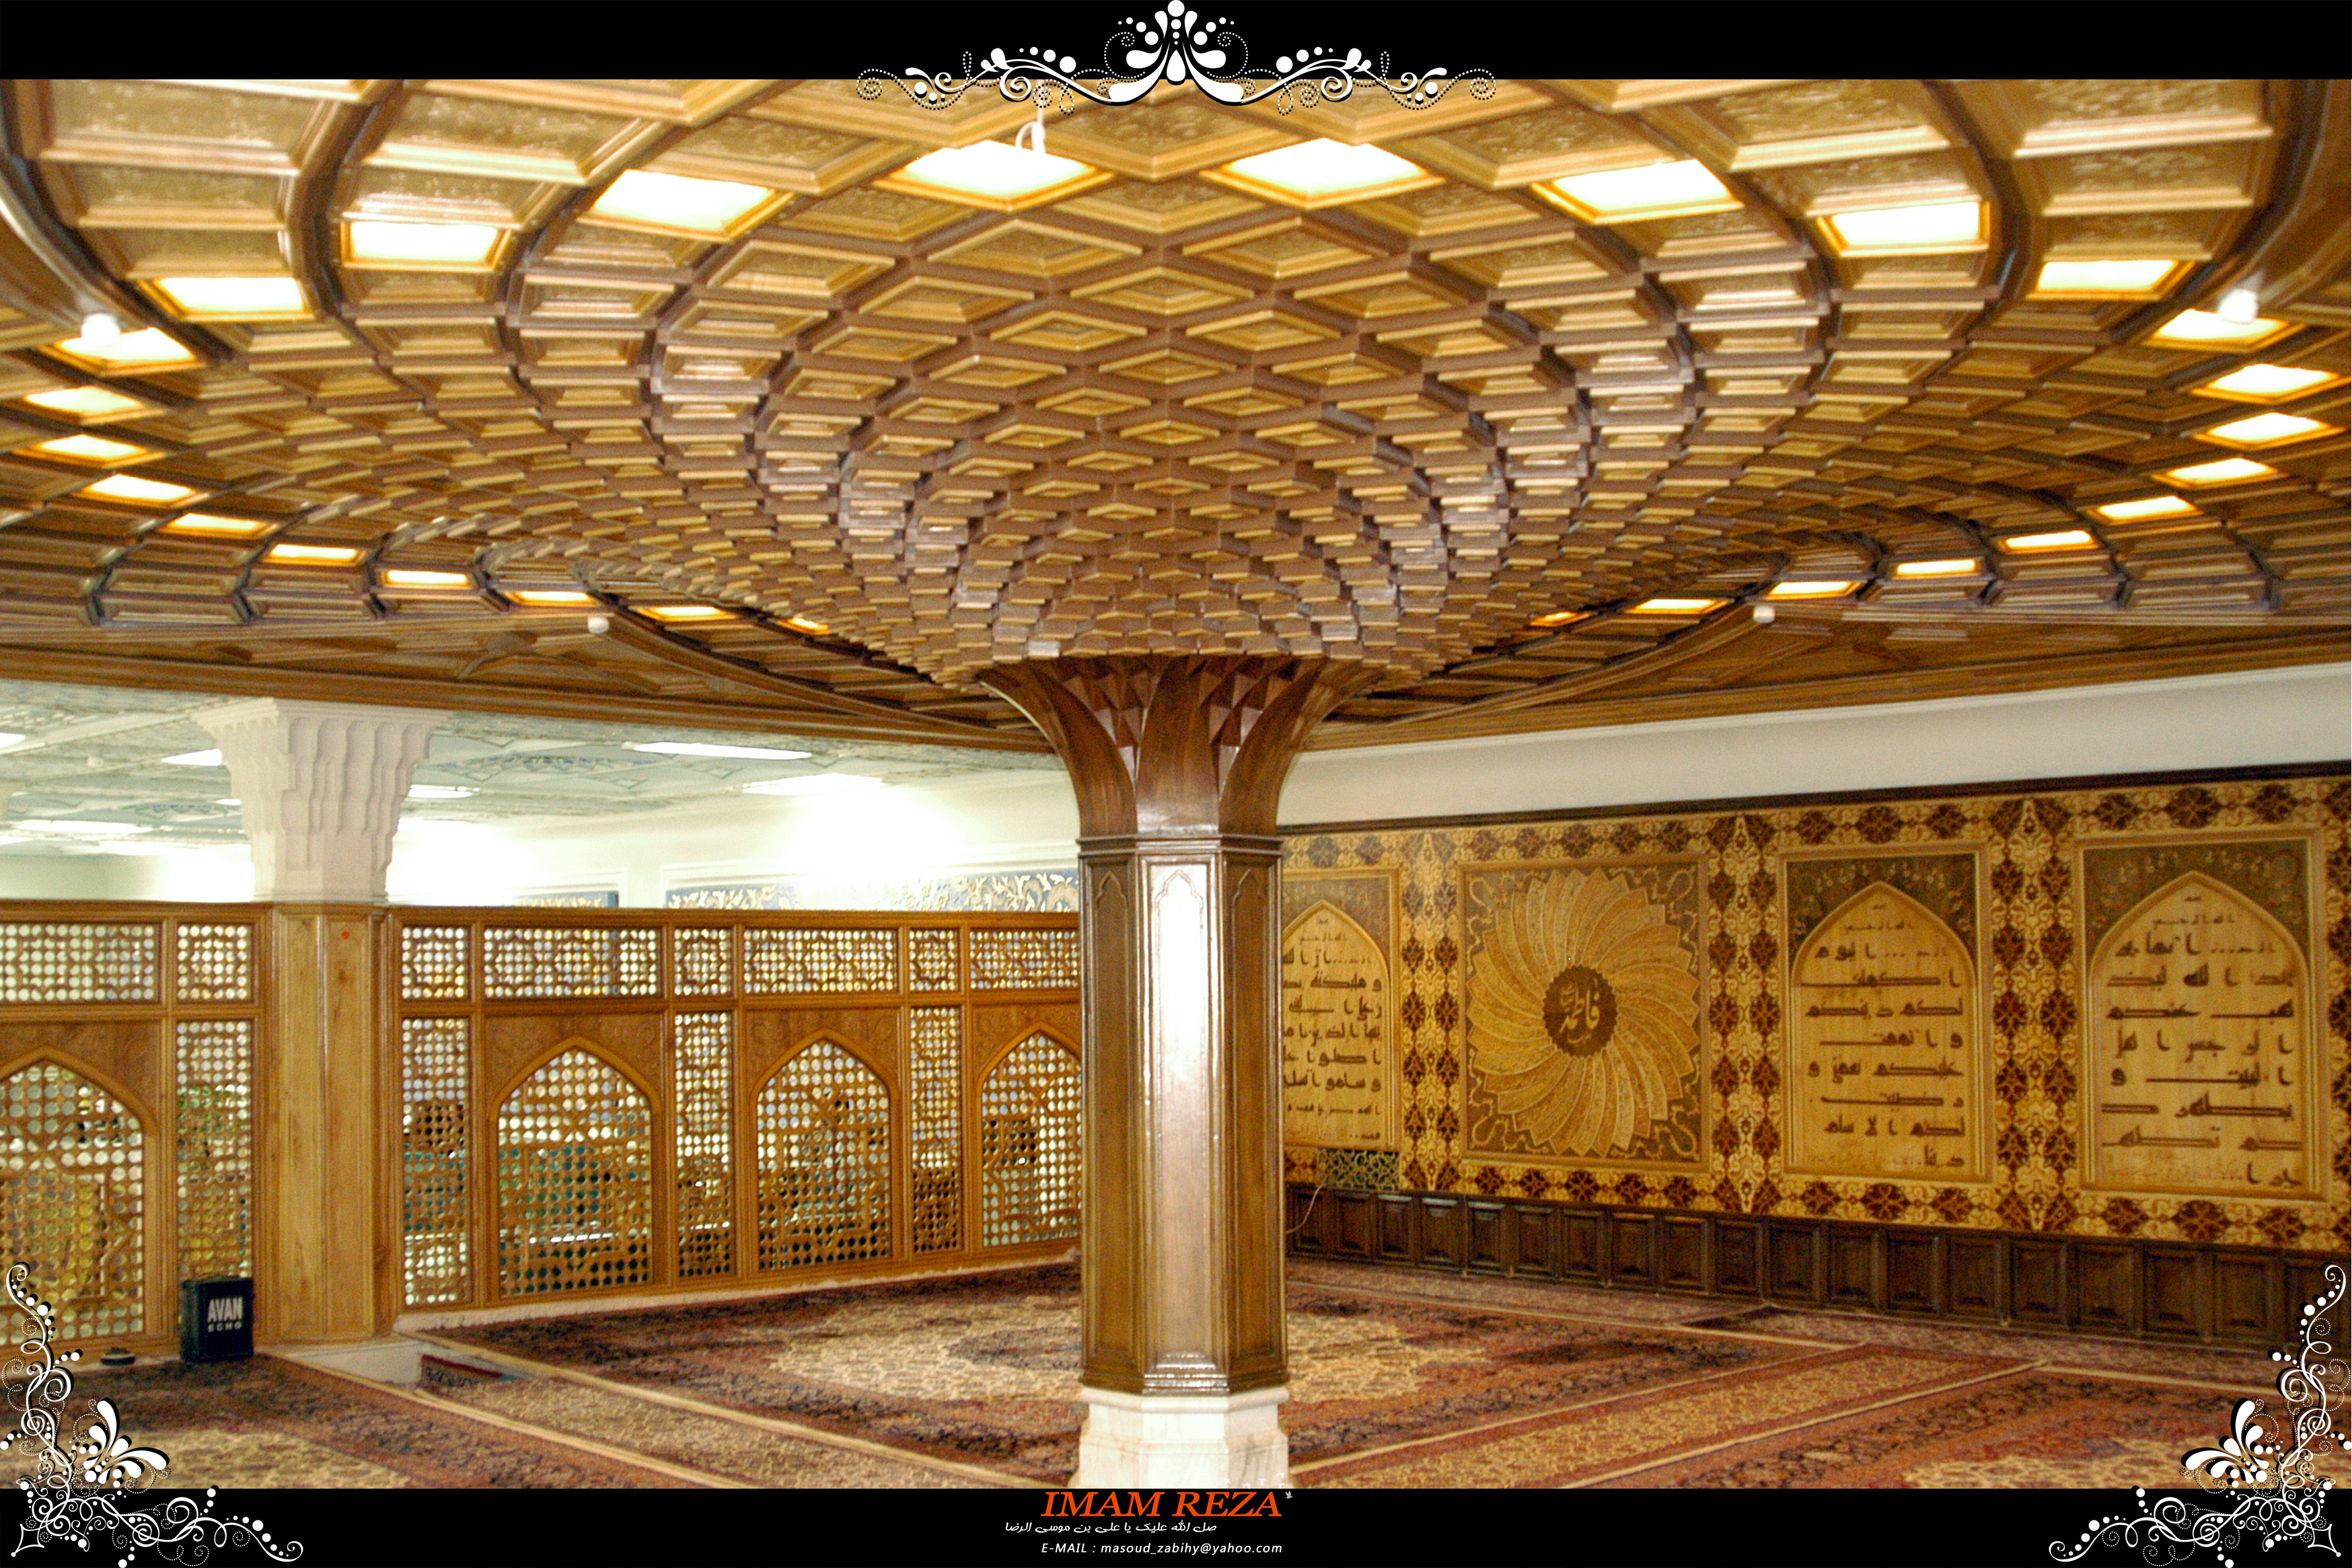
city, structure, ceiling, symmetry, daylighting, lobby